Canon EF 75–300mm lens

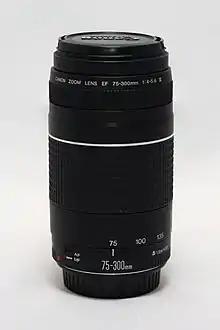
The Canon EF 75–300mm 4–5.6 III lens.

Introduced in 1991, the Canon EF 75–300mm 4–5.6 lens is a telephoto zoom lens for Canon EOS single-lens reflex cameras with an EF lens mount. There are 3 basic types of the lens: the IS USM (Image Stabilization, Ultra Sonic Motor), the USM (USM, no IS) and non-USM (no USM, no IS). All 3 types are generally considered to be low-end consumer-level lenses.